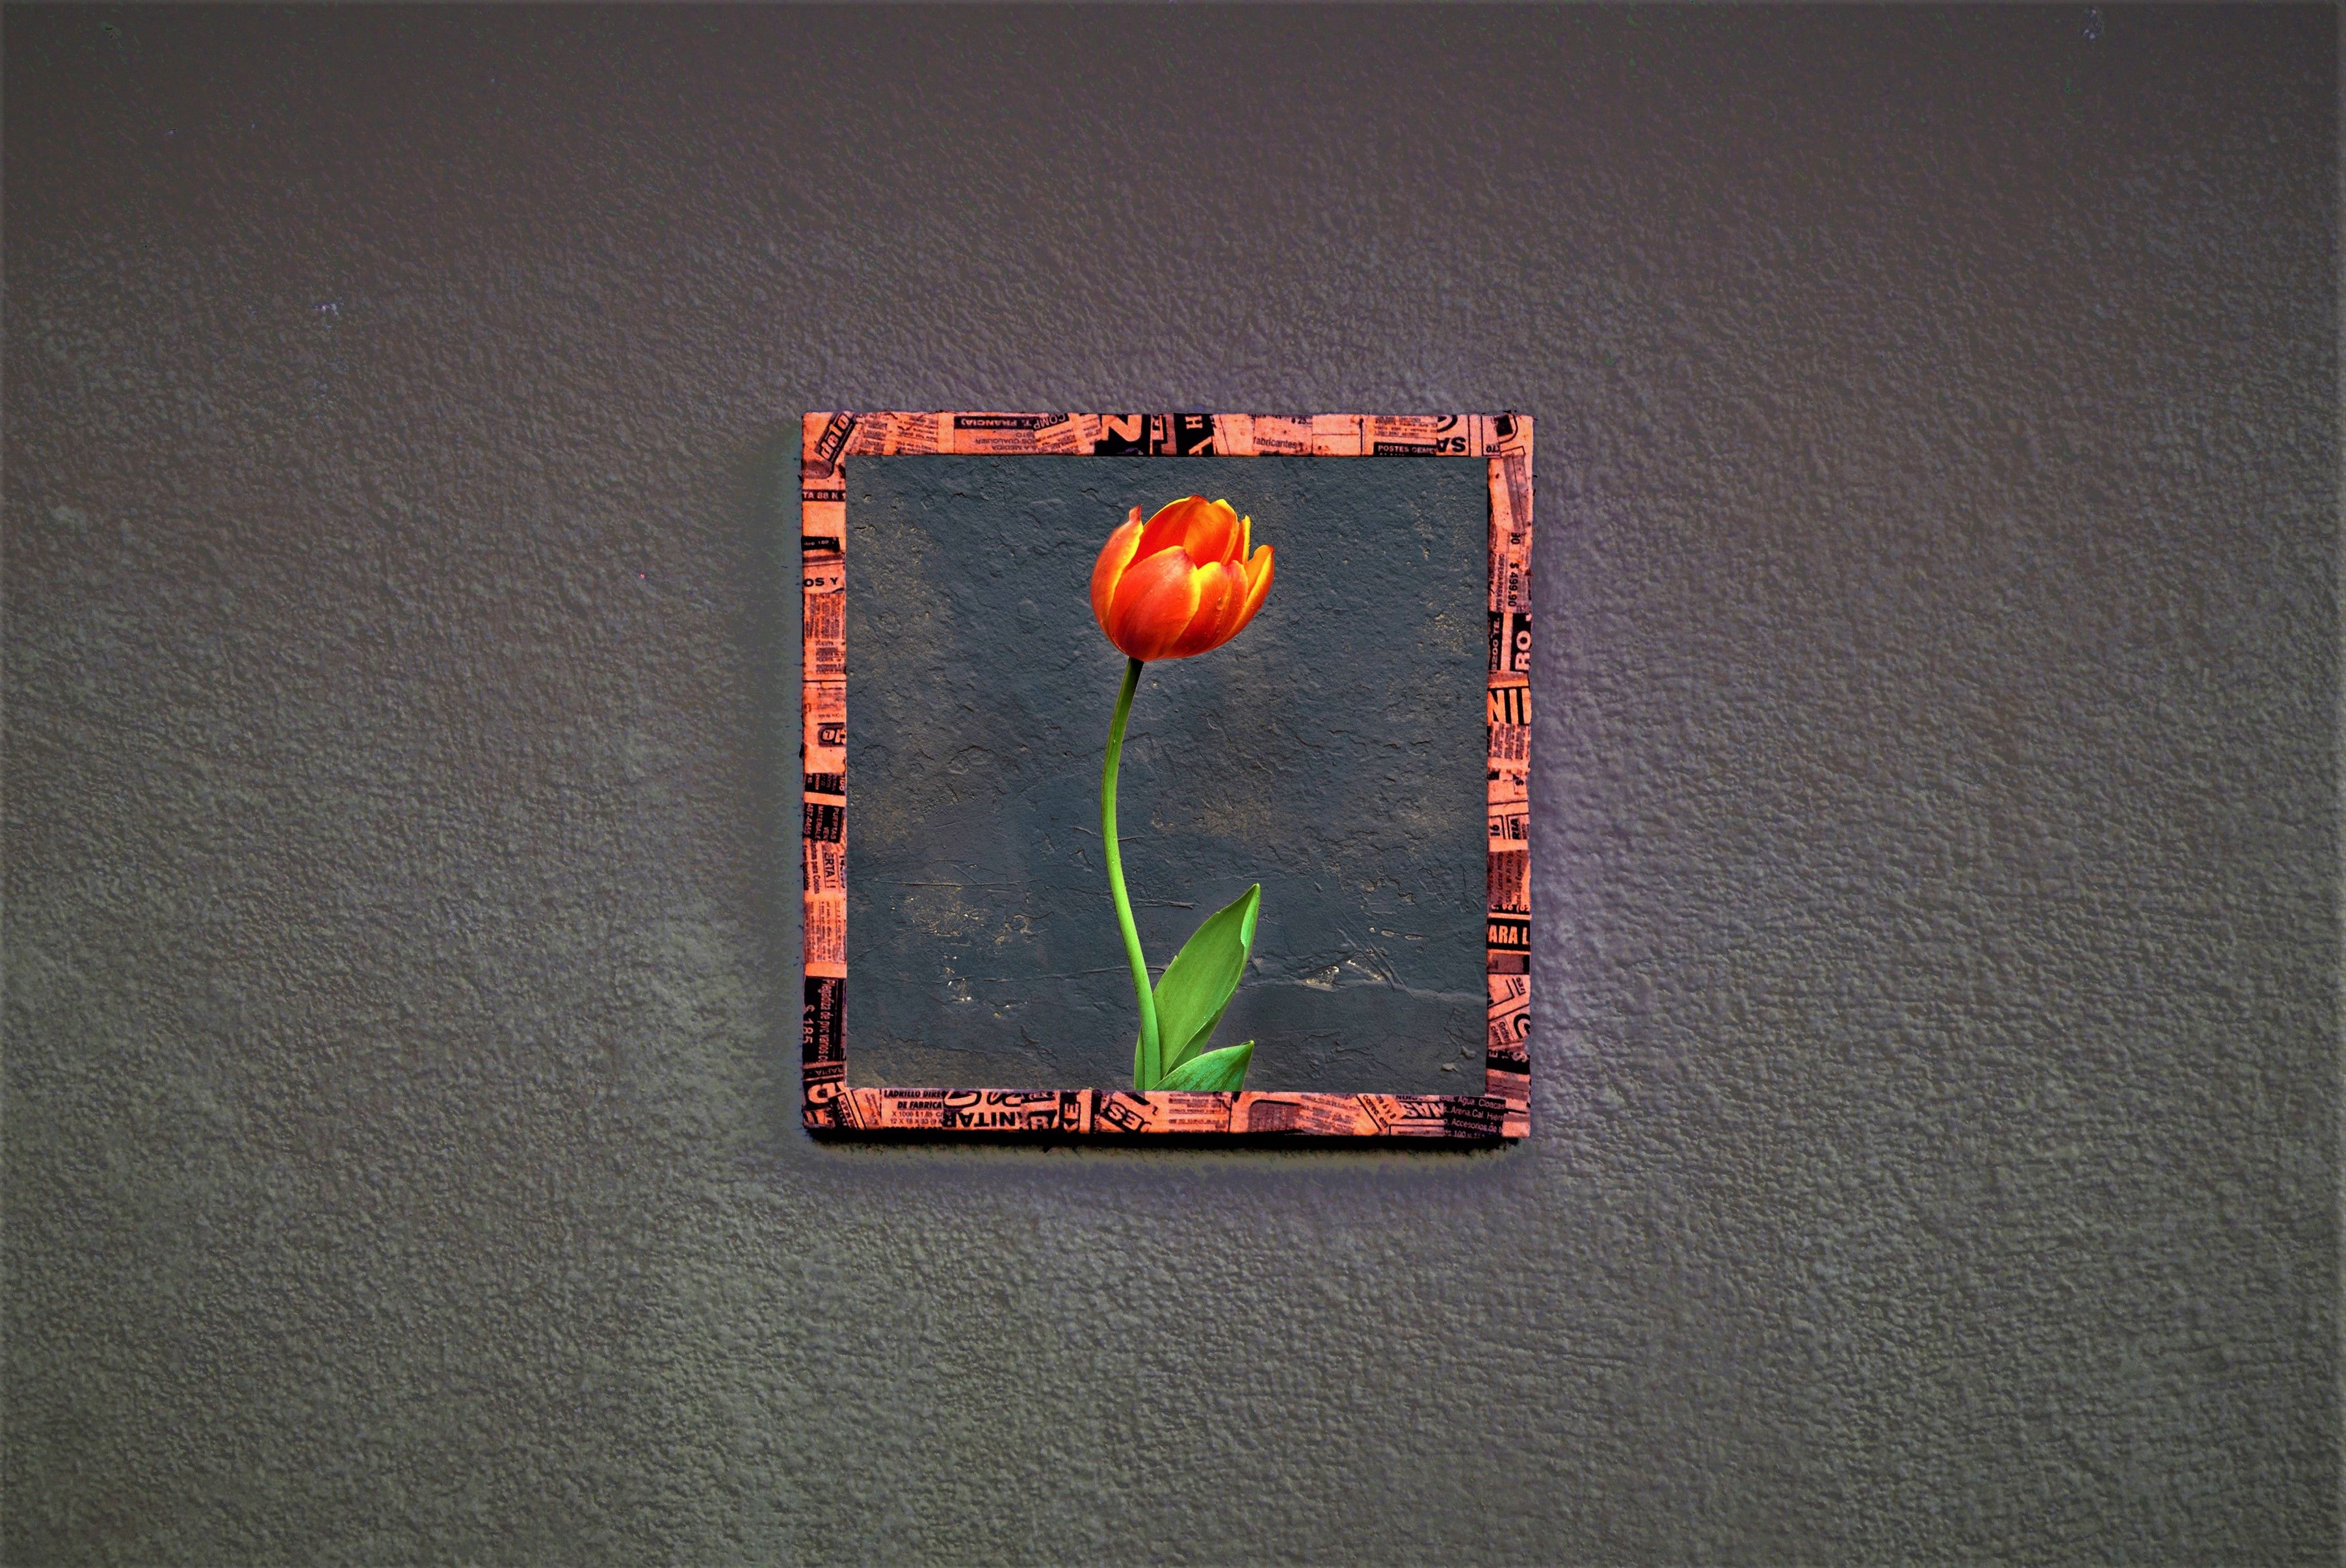
A single tulip Artwork
The image shows a shot of a painting of a single tulip hanging on the wall. The orange tulip makes a contrast with the grey background, making it glow.
A close-up shot taken of a painting of a tulip hanging on the wall. The wall is pale grey, making the painting noticeable. The lighting enhances the flowers, which are vibrant and eye-catching, evoking a sense of warmth, simplicity, and beauty.
Labels: Flower, Plant, Tulip, Petal, Flower Arrangement, wall, painting frame
Camera: NIKON CORPORATION NIKON D5200
Lens: 18.0-105.0 mm f/3.5-5.6, AF-S DX VR Zoom-Nikkor 18-105mm f/3.5-5.6G ED
Aperture: F9.5
Exposure: 1/30 sec
ISO: 400
Focal length: 50.0 mm